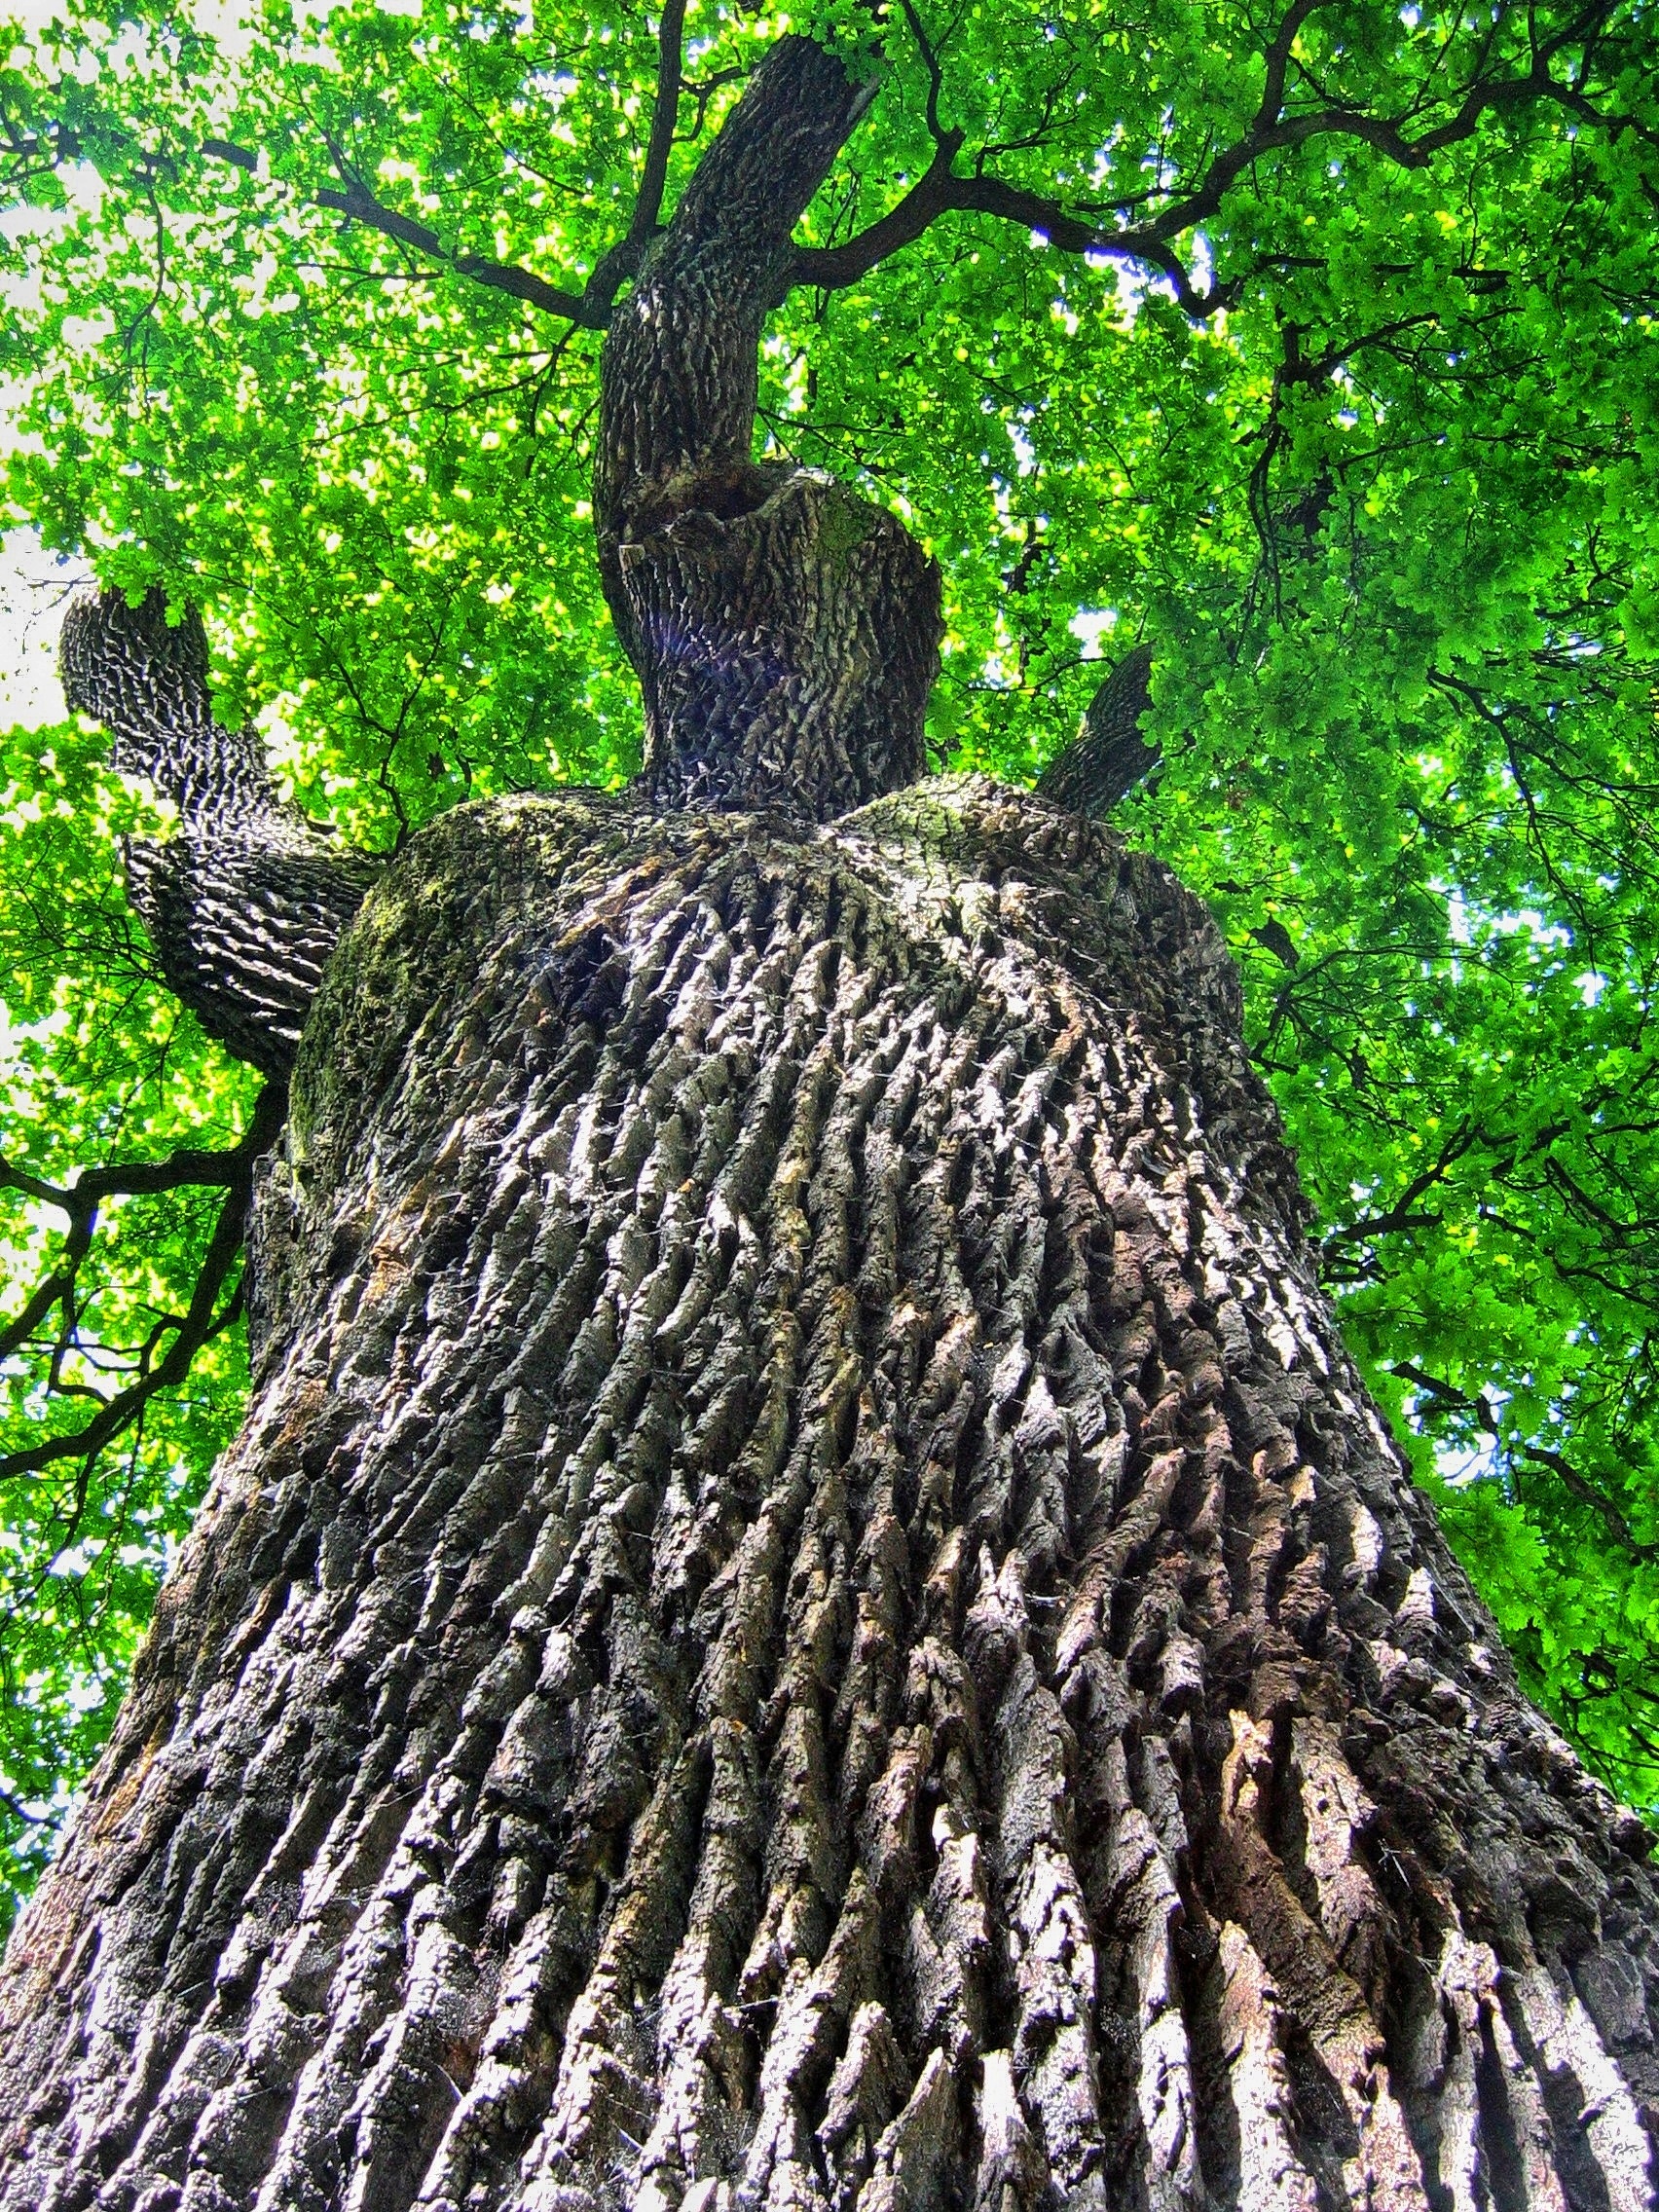
tree, nature, forest, grass, branch, plant, leaf, trunk, poland, deciduous, oaks, oak, grove, woodland, the bark, the strength of the, old growth forest, woody plant, the power of